Kural

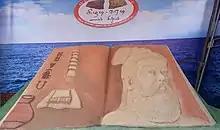
Sand sculpture of Valluvar at the Chennai Book Fair 2020

The Kural text is a part of the ancient Tamil literary tradition, yet it is also a part of the "one great Indian ethical, didactic tradition", as a few of his verses are "undoubtedly" translations of the verses in Sanskrit classics. The themes and ideas in "Tirukkuṟaḷ" – sometimes with close similarities and sometimes with significant differences – are also found in Manu's "Manusmriti", Kautilya's "Arthashastra", Kamandaka's "Nitisara", and Vatsyayana's "Kamasutra". Some of the teachings in the "Tirukkuṟaḷ", states Zvelebil, are "undoubtedly" based on the then extant Sanskrit works such as the more ancient "Arthashastra" and "Manusmriti".